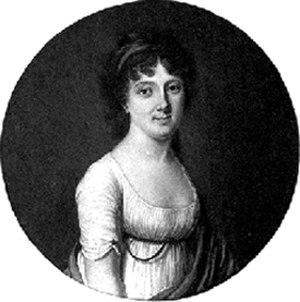
Charles-Maurice de Talleyrand-Périgord, communément nommé Talleyrand, est un homme d'État et diplomate français, né le 2 février 1754 à Paris, mort dans cette même ville le 17 mai 1838.